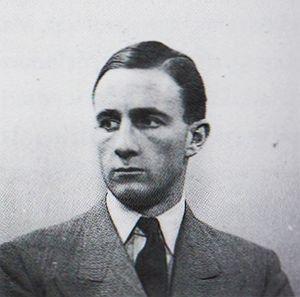
Peter Purves Smith, né Charles Roderick Purves Smith le 26 mars 1912 et mort le 23 juillet 1949, est un artiste peintre australien.